2005 National Scout Jamboree

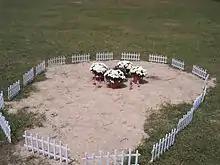
Memorial set up at the site of the disaster

Contractors were hired to assist in the setting up of a large tent in one of the sub-camps at the Jamboree. Some of the adult scout leaders assisted the contractors in setting the poles. Due to the zoning and the length of the pole, the pole made contact with an electric cable. Those that were killed were: Michal J. Shibe from Troop 129, Mike LaCroix from Troop 711, Ronald Bitzer from Troop 129, and Scott Edward Powell. Scott Powell was the Scout Camp Leader at Camp Gorsuch in Chugiak, Alaska and had recently retired to Perrysville, Ohio. Mike Shibe had two sons at the Jamboree and LaCroix had one.